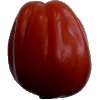
Label: Tomato Heart 1